Higashikagura, Hokkaido

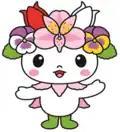
Kagulucky, the town's mascot

Higashikagura's mascot is . She is a flower fairy who has a tulip motif. She is also a bringer of luck. If you want her to bring luck, make a "L" hand signal and she will appear.